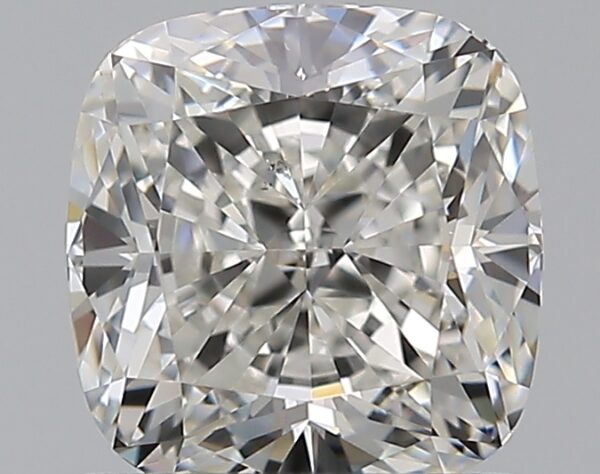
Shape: cushion
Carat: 1.02
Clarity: VS2
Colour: G
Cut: EX
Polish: EX
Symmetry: EX
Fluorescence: N
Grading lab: GIA
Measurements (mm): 5.71 x 5.56 x 3.77